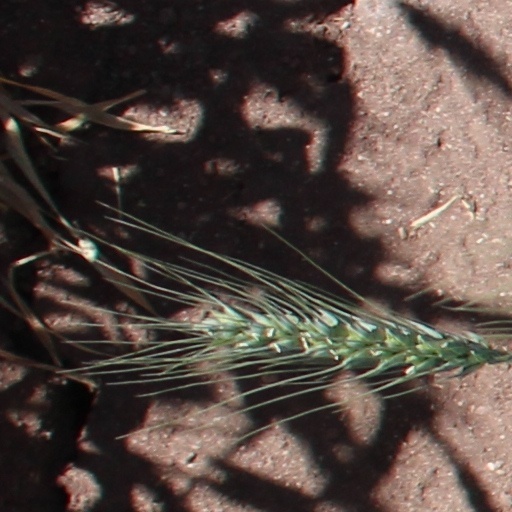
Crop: wheat